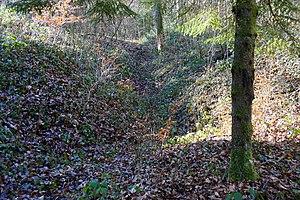
L'entrée bouchée de la galerie Marie (Concession de Suriauville).
Le bassin houiller keupérien des Vosges fait partie des bassins houillers des Vosges et du Jura. Il est exploité par des mines de houille entre le début du XIXᵉ siècle et le milieu du XXᵉ siècle dans les environs de la ville de Vittel, dans l'ouest du département des Vosges, dans l'est de la France. Le sel gemme, la pyrite et le gypse sont d'autres ressources tirées du même étage géologique.